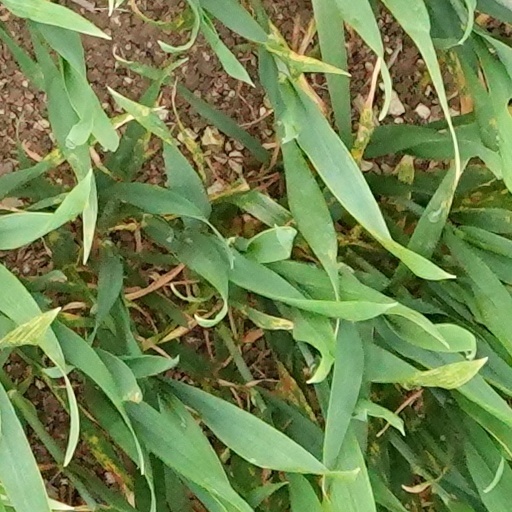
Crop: wheat